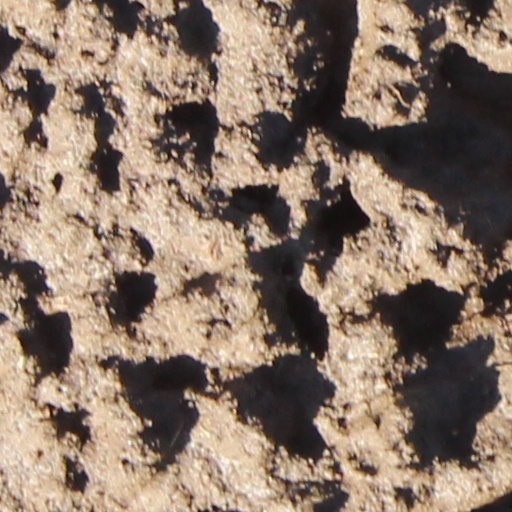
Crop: wheat